Question: What is in the circled cage?
Tambaya: Menene a cikin keji mai zagaye?
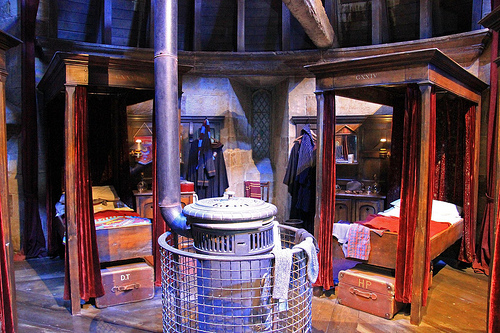
Answer: A wooden heater.
Amsa: Abun ɗumame na katako.